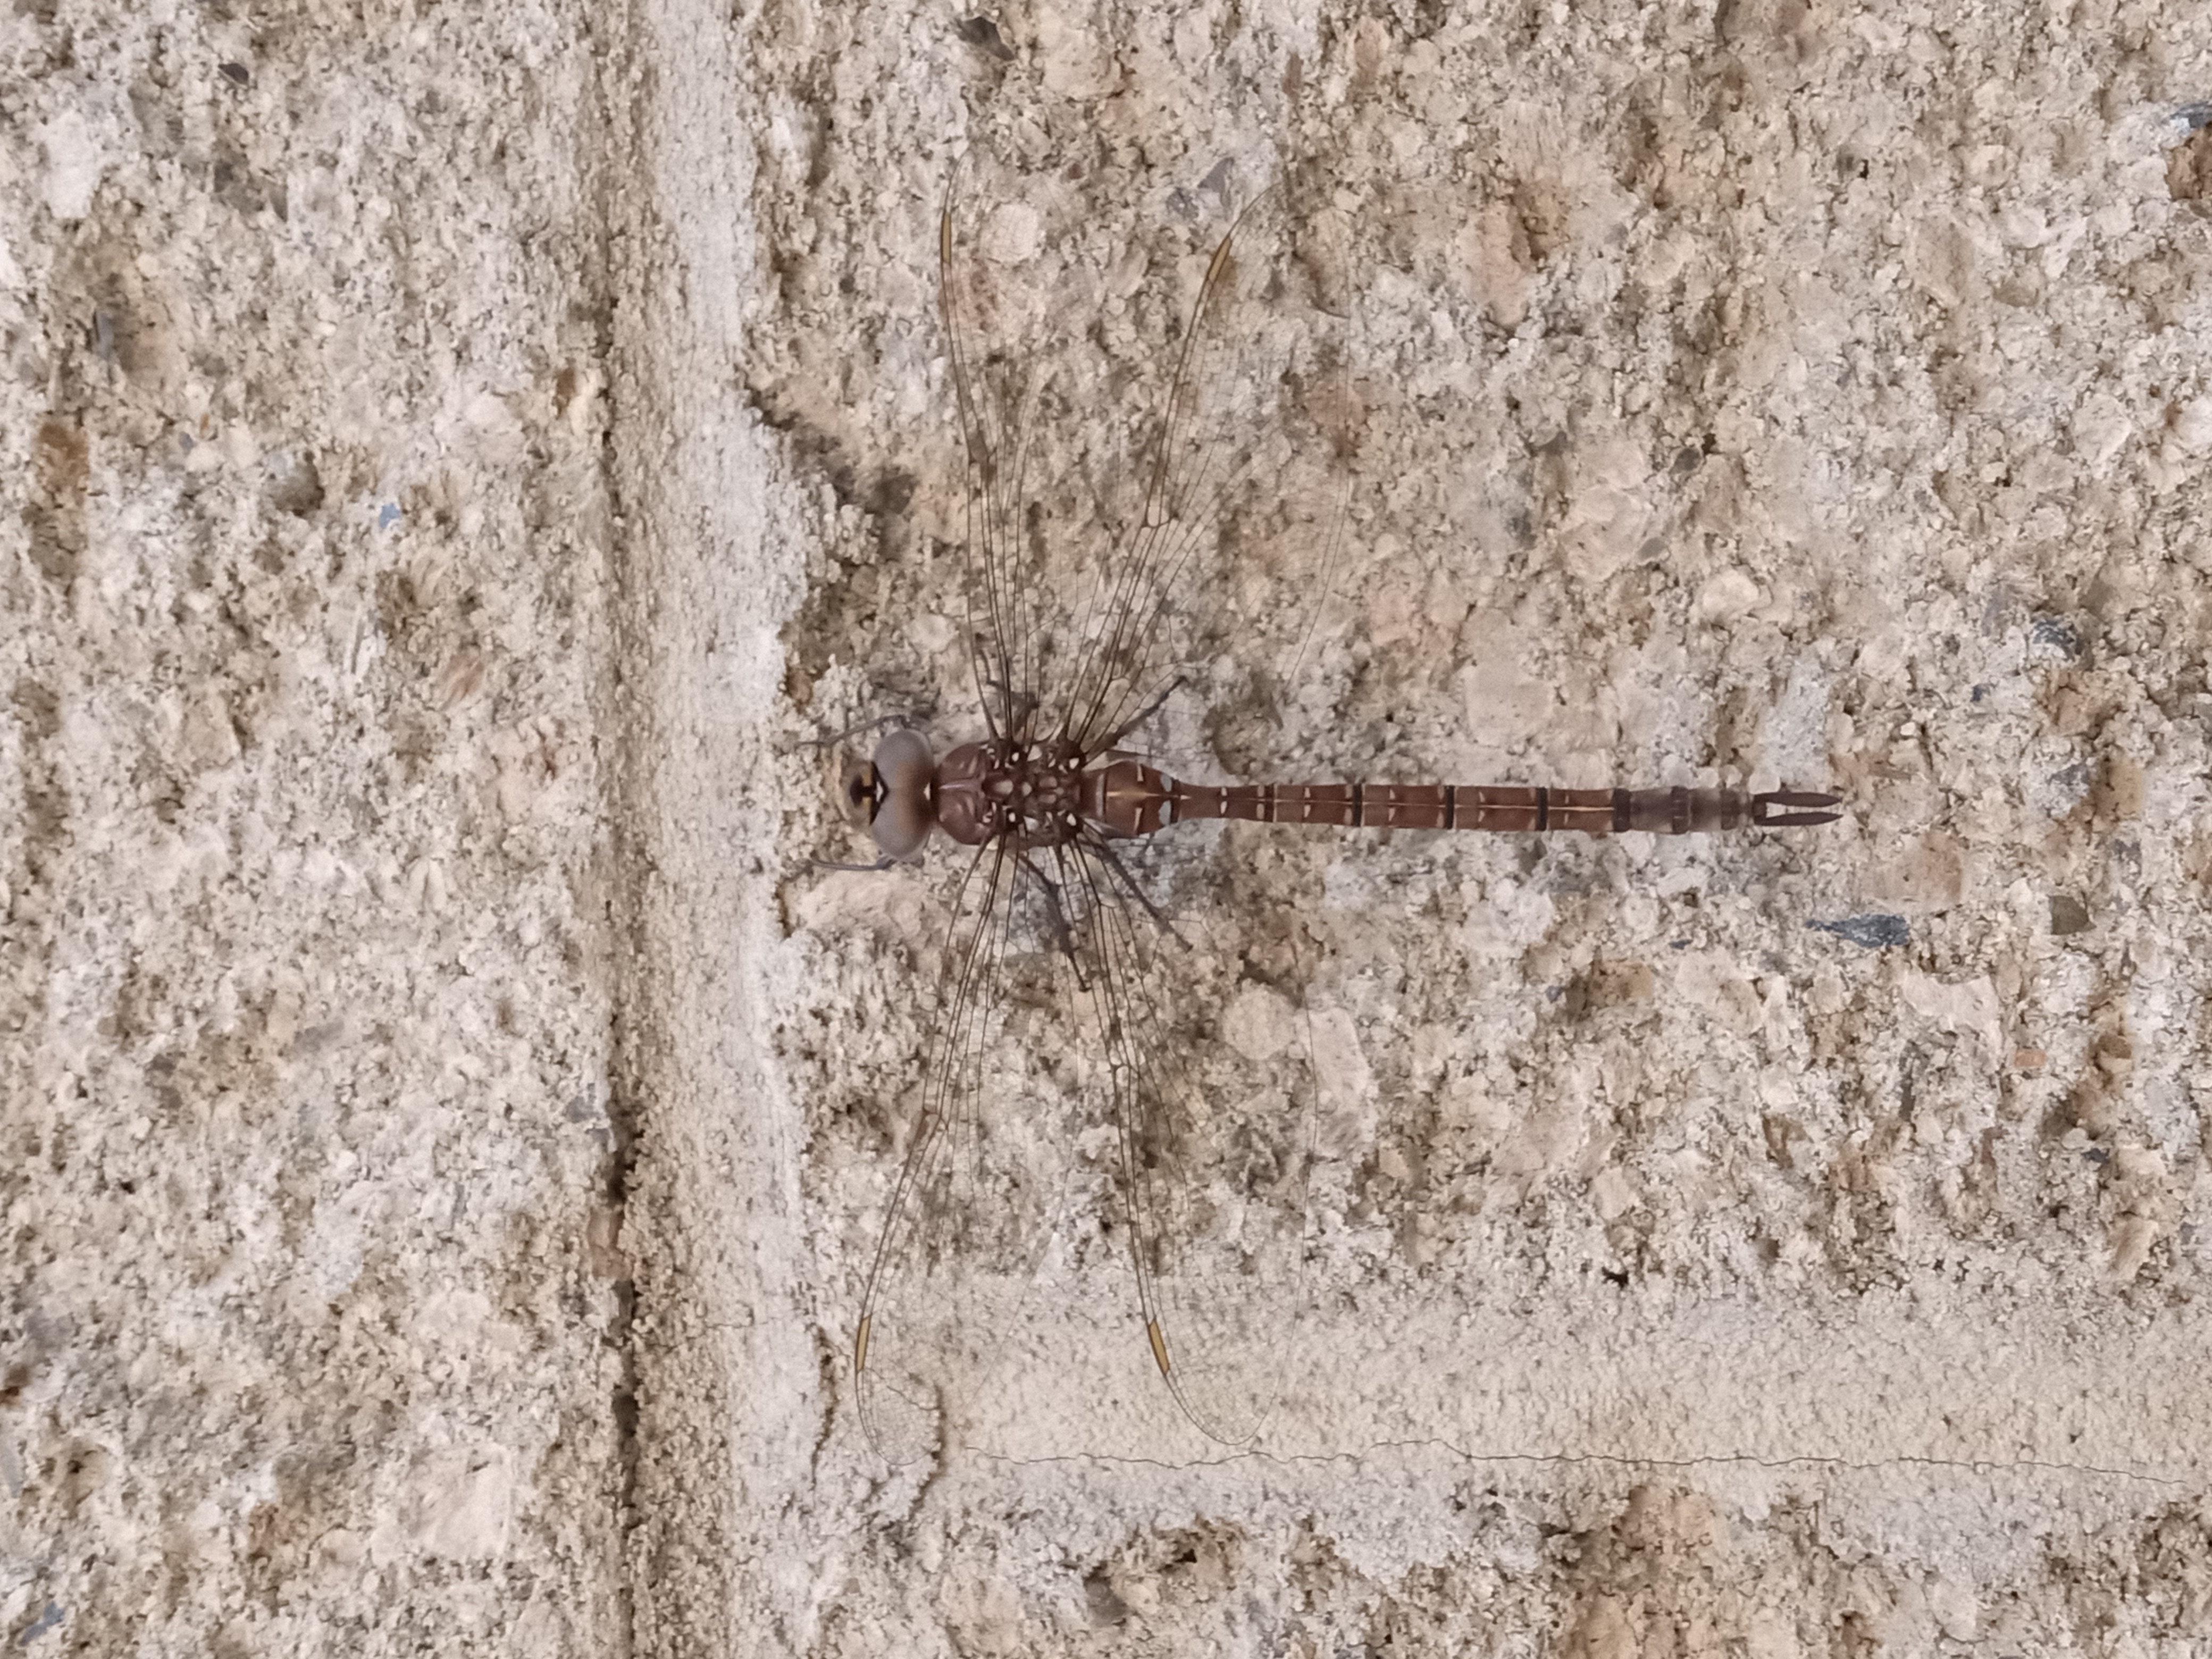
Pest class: predators